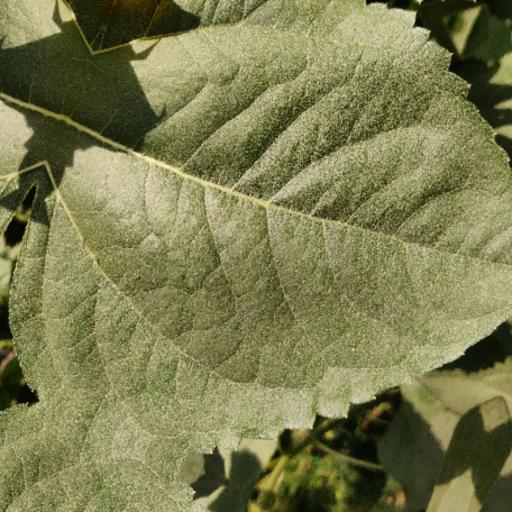
Label: Fresh_leaf